Antisemitism

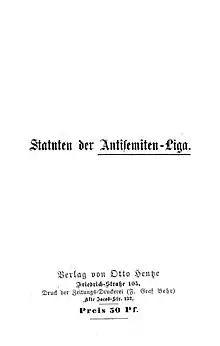
1879 statute of the Antisemitic League

First used in the 1770s by members of the Göttingen school of history, the coining of "Semites" as a biblical terminology for race was derived from Shem, one of the three sons of Noah in the Book of Genesis, together with the parallel terms Hamites and Japhetites.